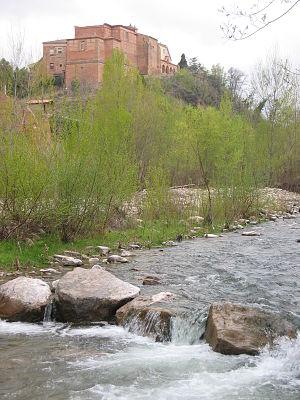
Cet article liste les abbayes cisterciennes actives ou ayant existé sur le territoire espagnol actuel. Il s'agit des abbayes de religieux appartenant à l'ordre cistercien.
Le monastère de Notre-Dame de Vico est situé à 4 km du centre ville d'Arnedo, communauté indépendante de La Rioja en Espagne sur la route de Préjano sur le Cidacos. Il est habité par des religieux de l'Ordre cistercien de la stricte observance.